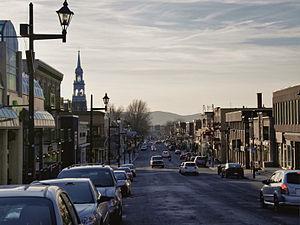
Granby - Rue Principale
La Montérégie est une région administrative du Québec délimitée à l'ouest par la région de Montréal et à l'est par les régions de l'Estrie et du Centre-du-Québec. Elle s'étend du fleuve Saint-Laurent jusqu'à la frontière avec les États-Unis. Son nom vient des collines montérégiennes, presque toutes situées sur son territoire. La Montérégie se compose de 15 municipalités régionales de comté, de 177 municipalités locales et 2 réserves indiennes.
Granby est une ville, située dans la MRC de La Haute-Yamaska en Montérégie, au Québec, au Canada et dans la région touristique des Cantons-de-l'Est.